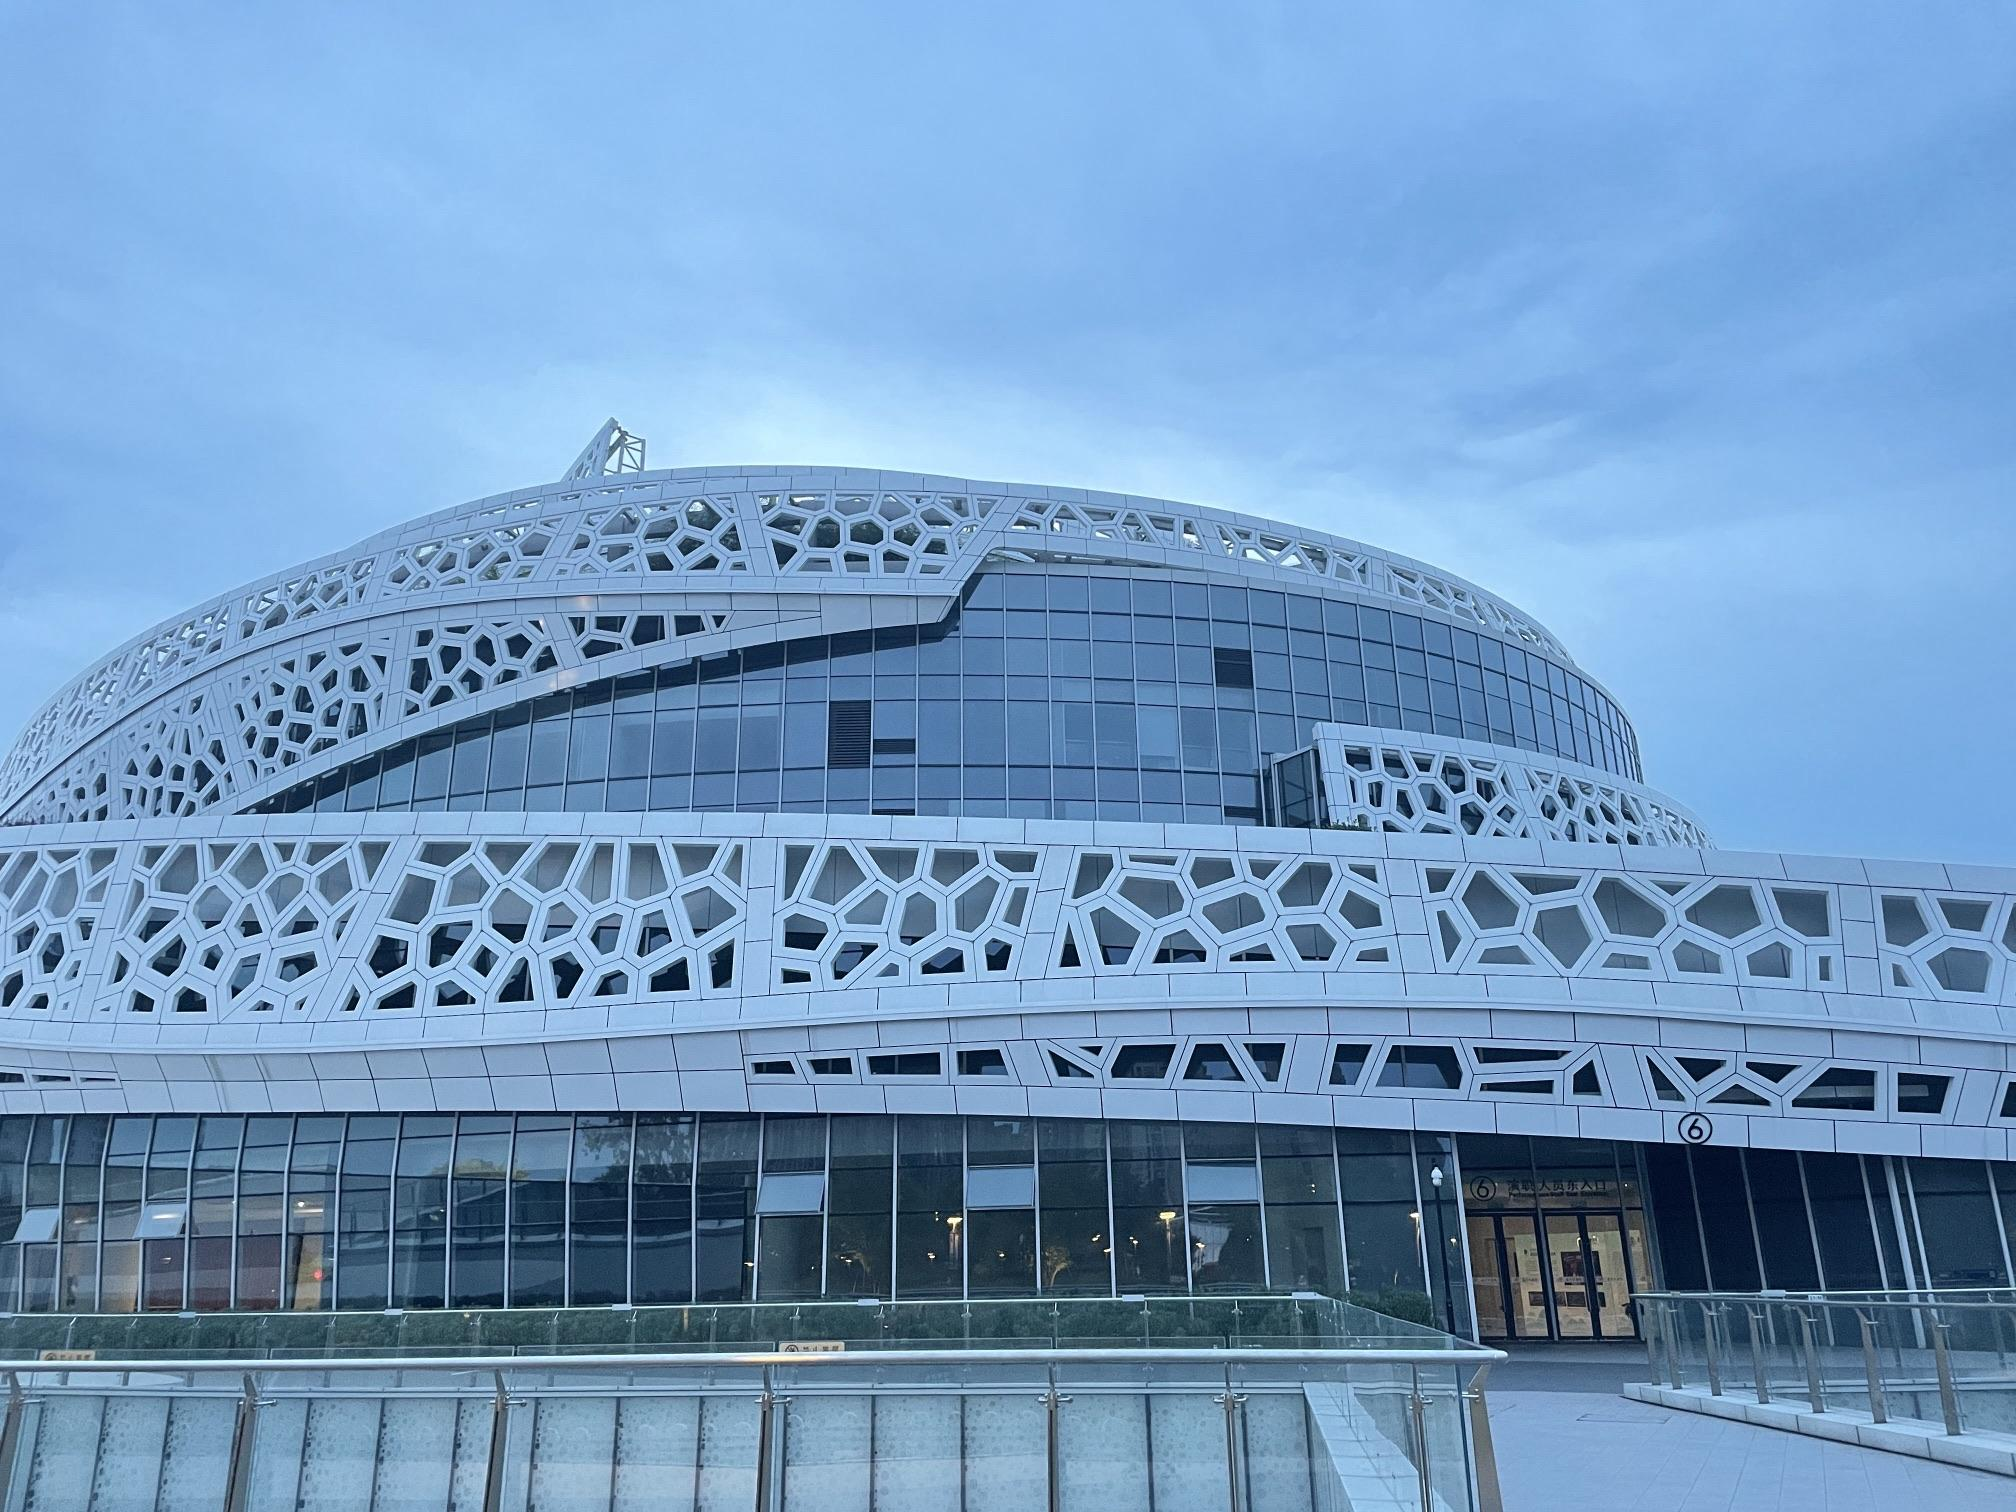
地标名称：运河大剧院
所在城市：杭州市·拱墅区